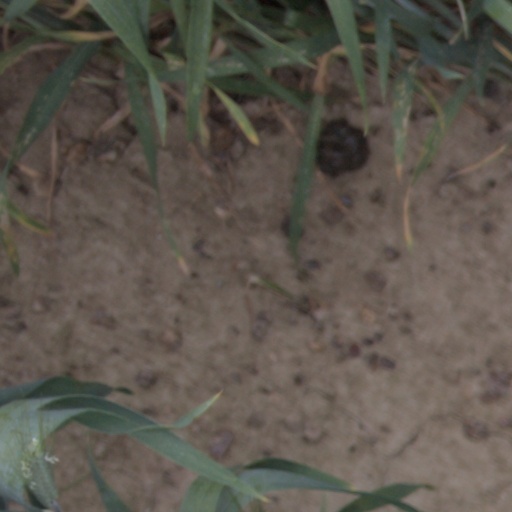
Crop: wheat